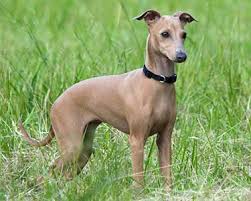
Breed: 238-n000099-Italian_greyhound